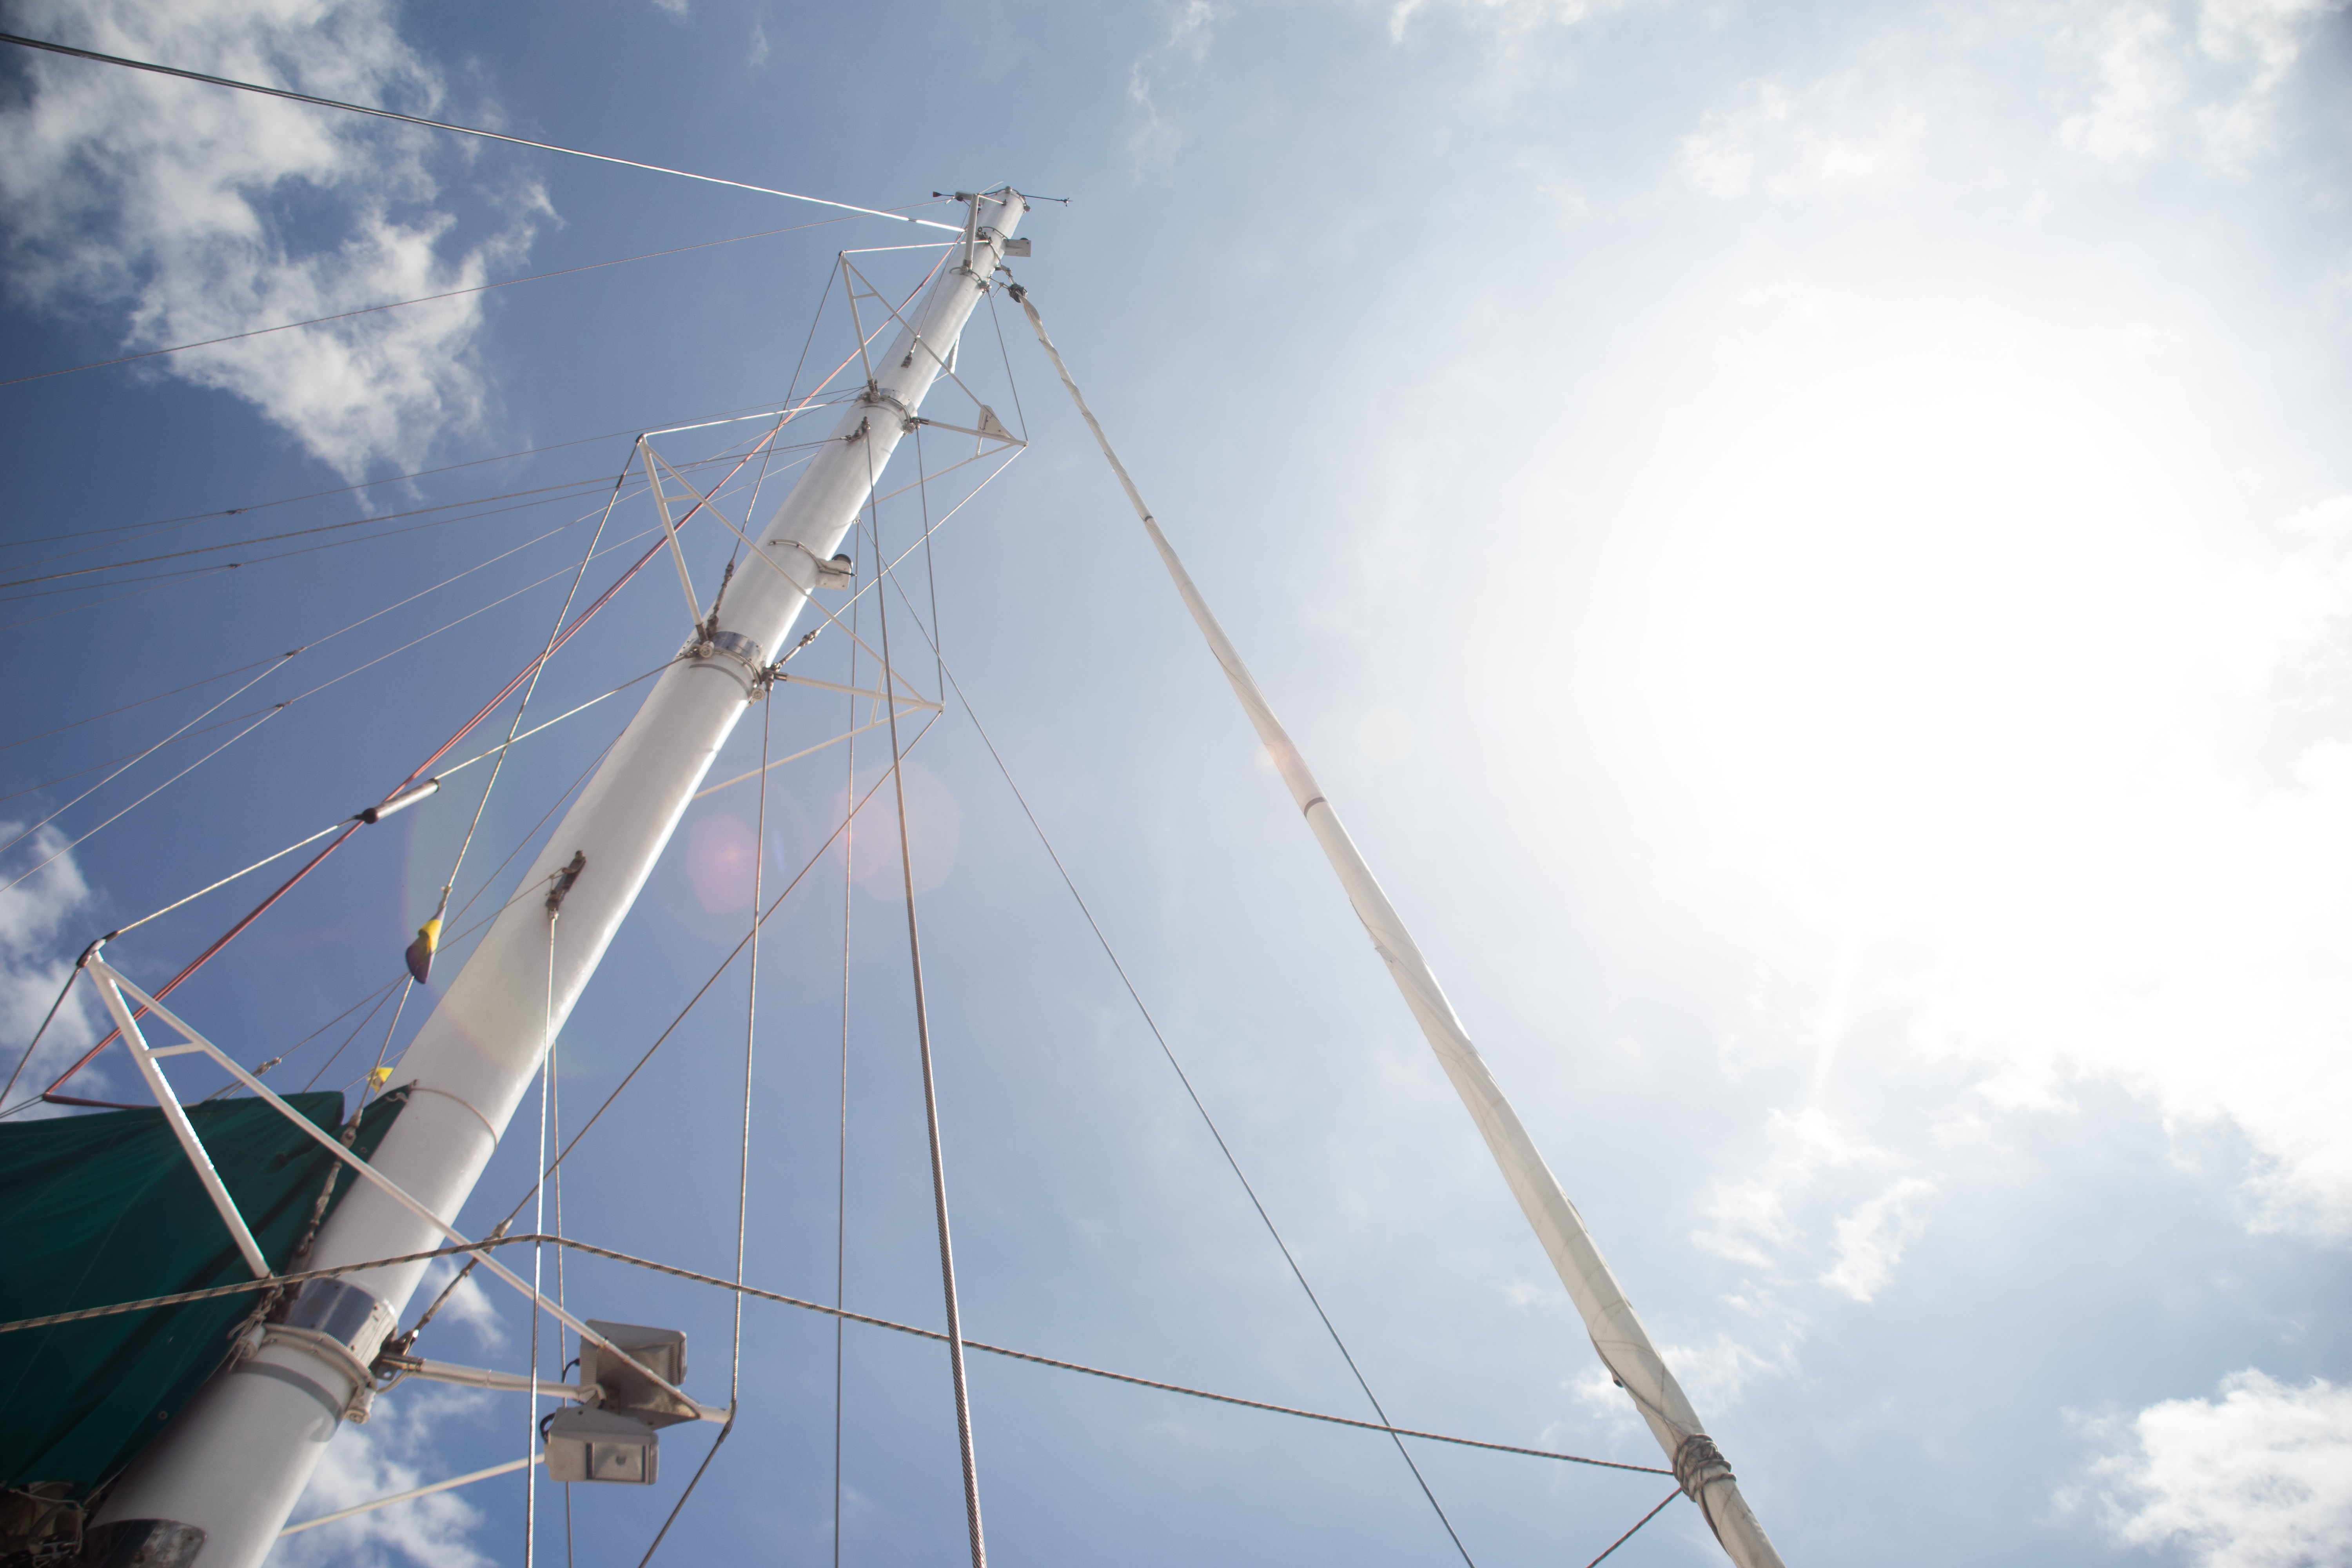
sea, water, ocean, rope, sky, deck, white, sport, boat, adventure, wind, old, ship, summer, vacation, travel, recreation, transport, vehicle, mast, sailing, rigging, yacht, romantic, blue, freedom, trip, sailboat, cruise, race, nautical, luxury, sail, wooden, marine, navigation, watercraft, yachting, sailing ship, tall ship